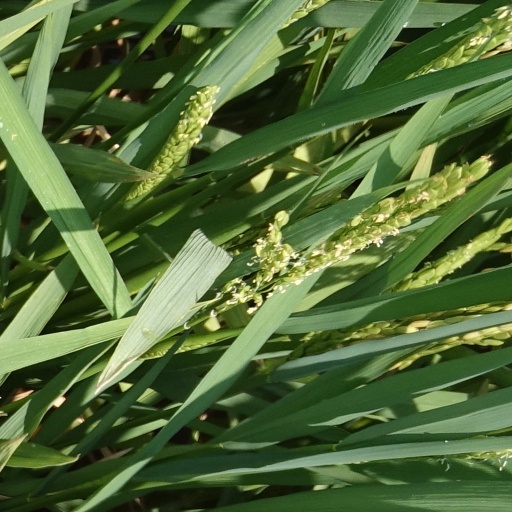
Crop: rice